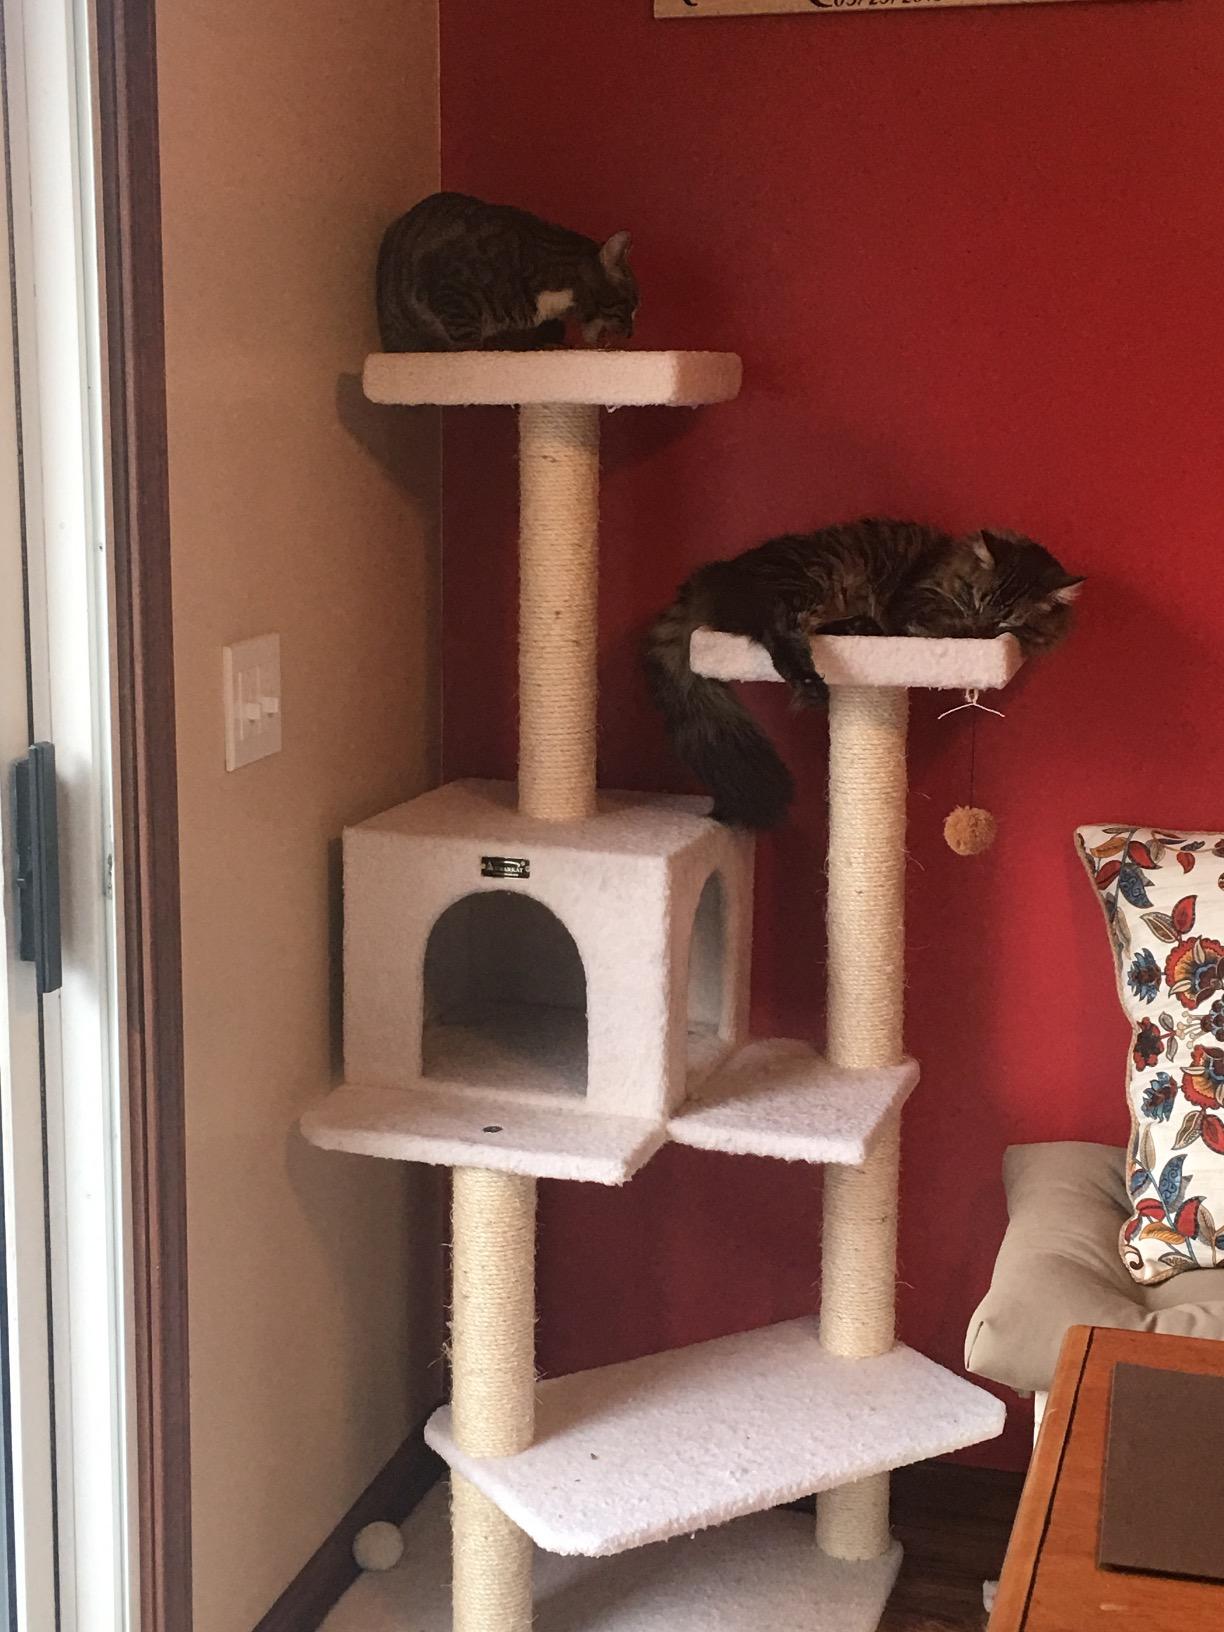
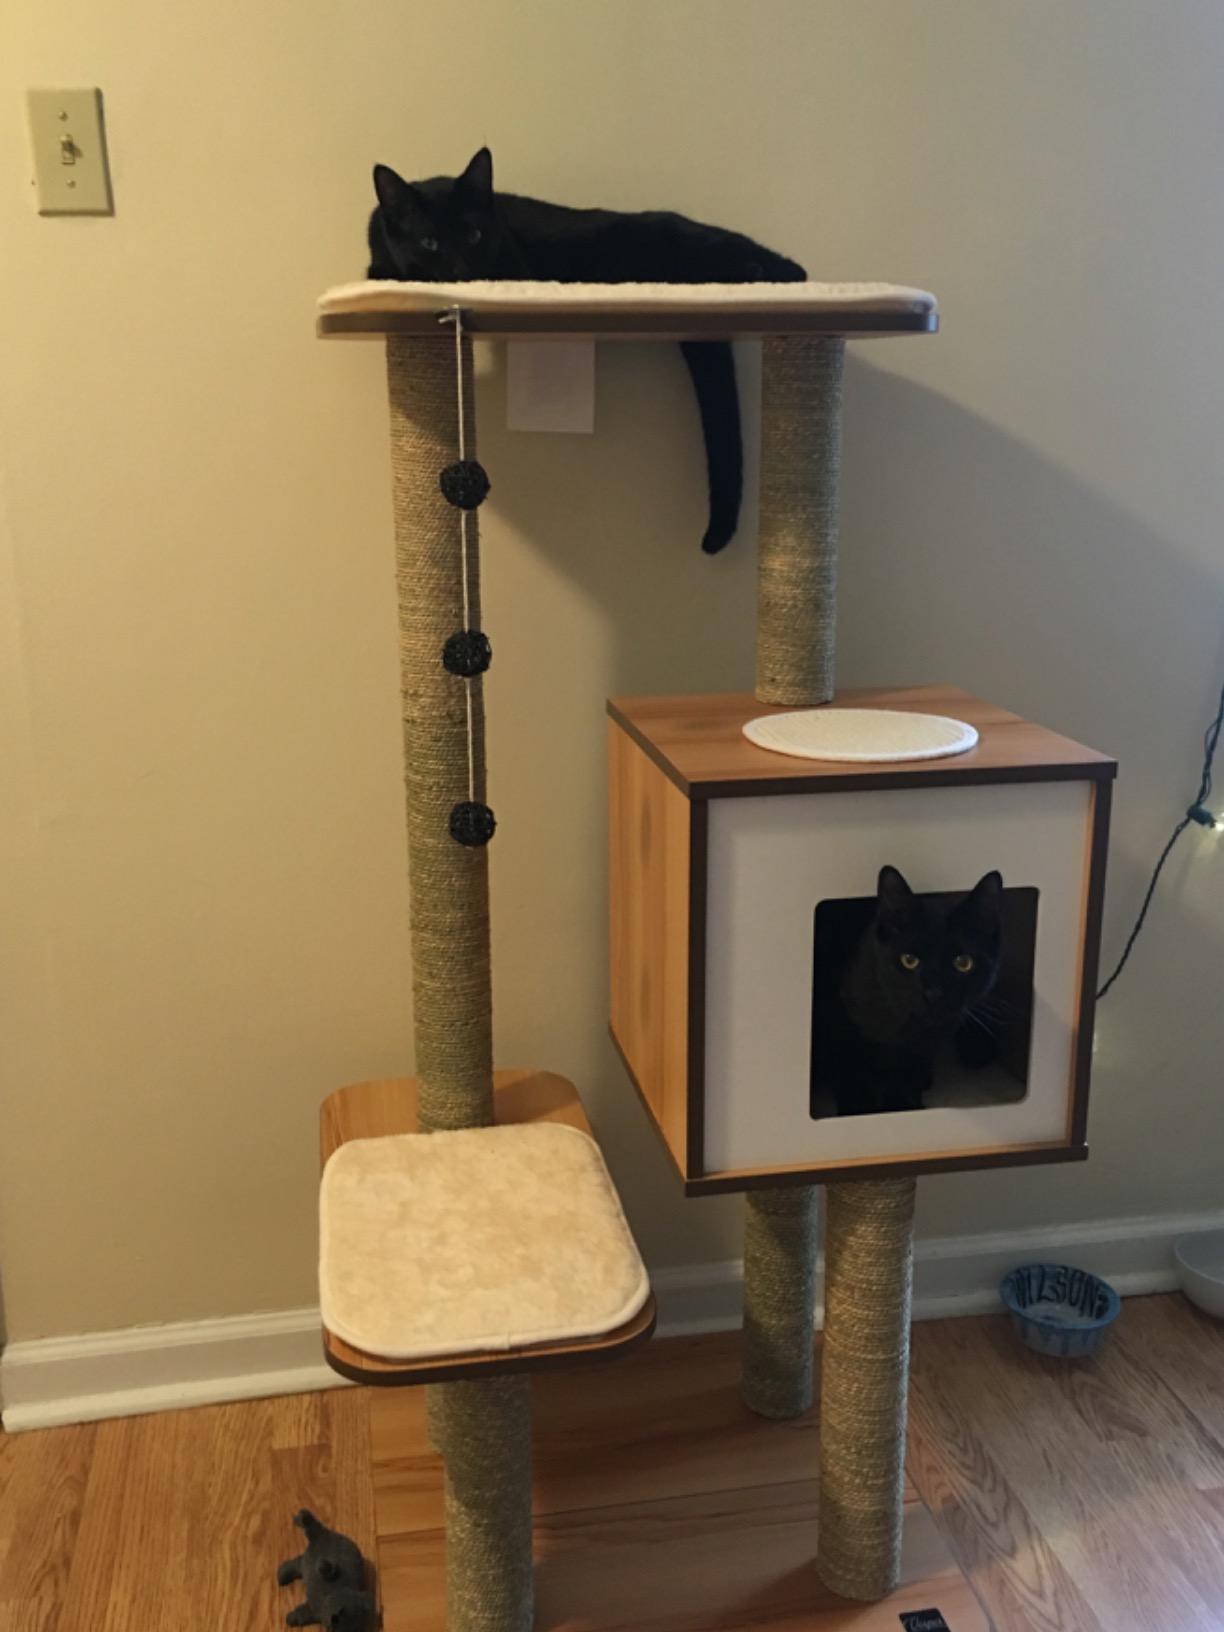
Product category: items_cat tree
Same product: no